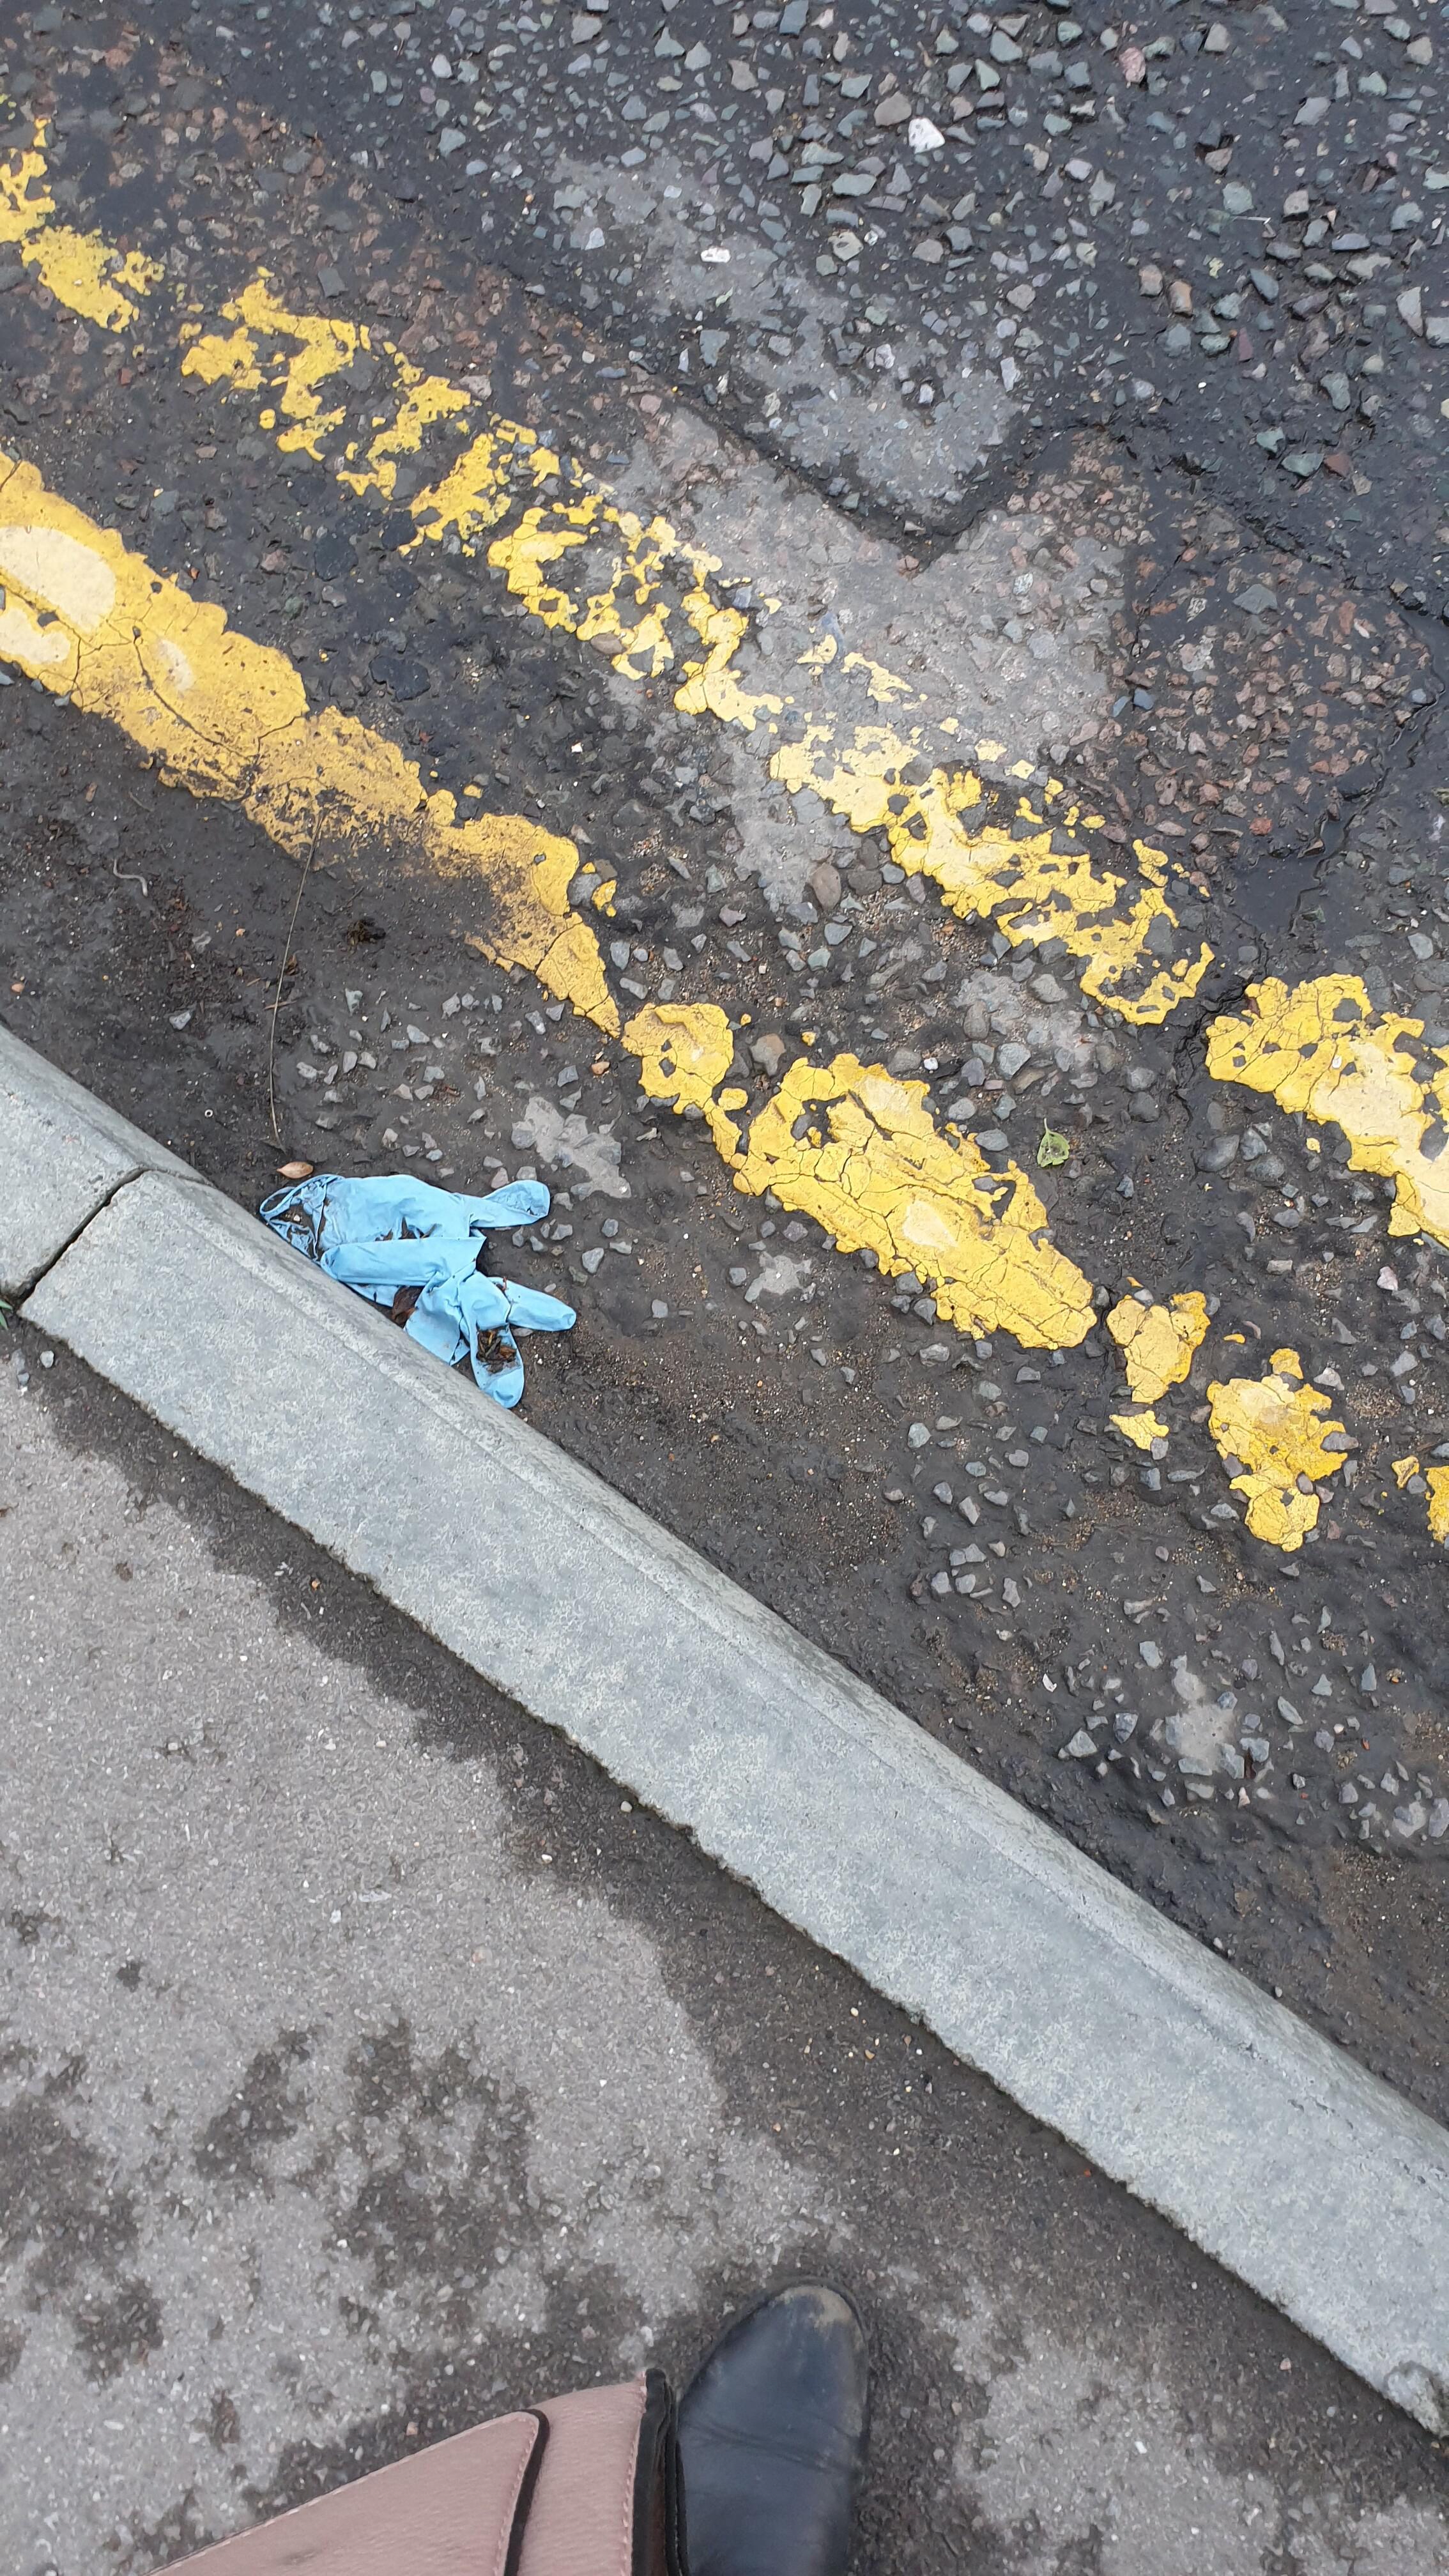
Object: Plastic glooves (Plastic glooves)